James Benjamin Lampert

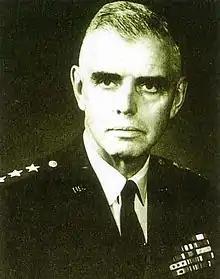
James Benjamin Lampert

James Benjamin Lampert (April 16, 1914 – July 10, 1978) was a United States Army Lieutenant General, Superintendent of the United States Military Academy (1963–1966), and early pioneer of nuclear weapons and nuclear power. Lampert was General Leslie Groves' executive officer as part of the Manhattan Project after World War II. Lampert was a grandson of Wisconsin U.S. representative Florian Lampert.